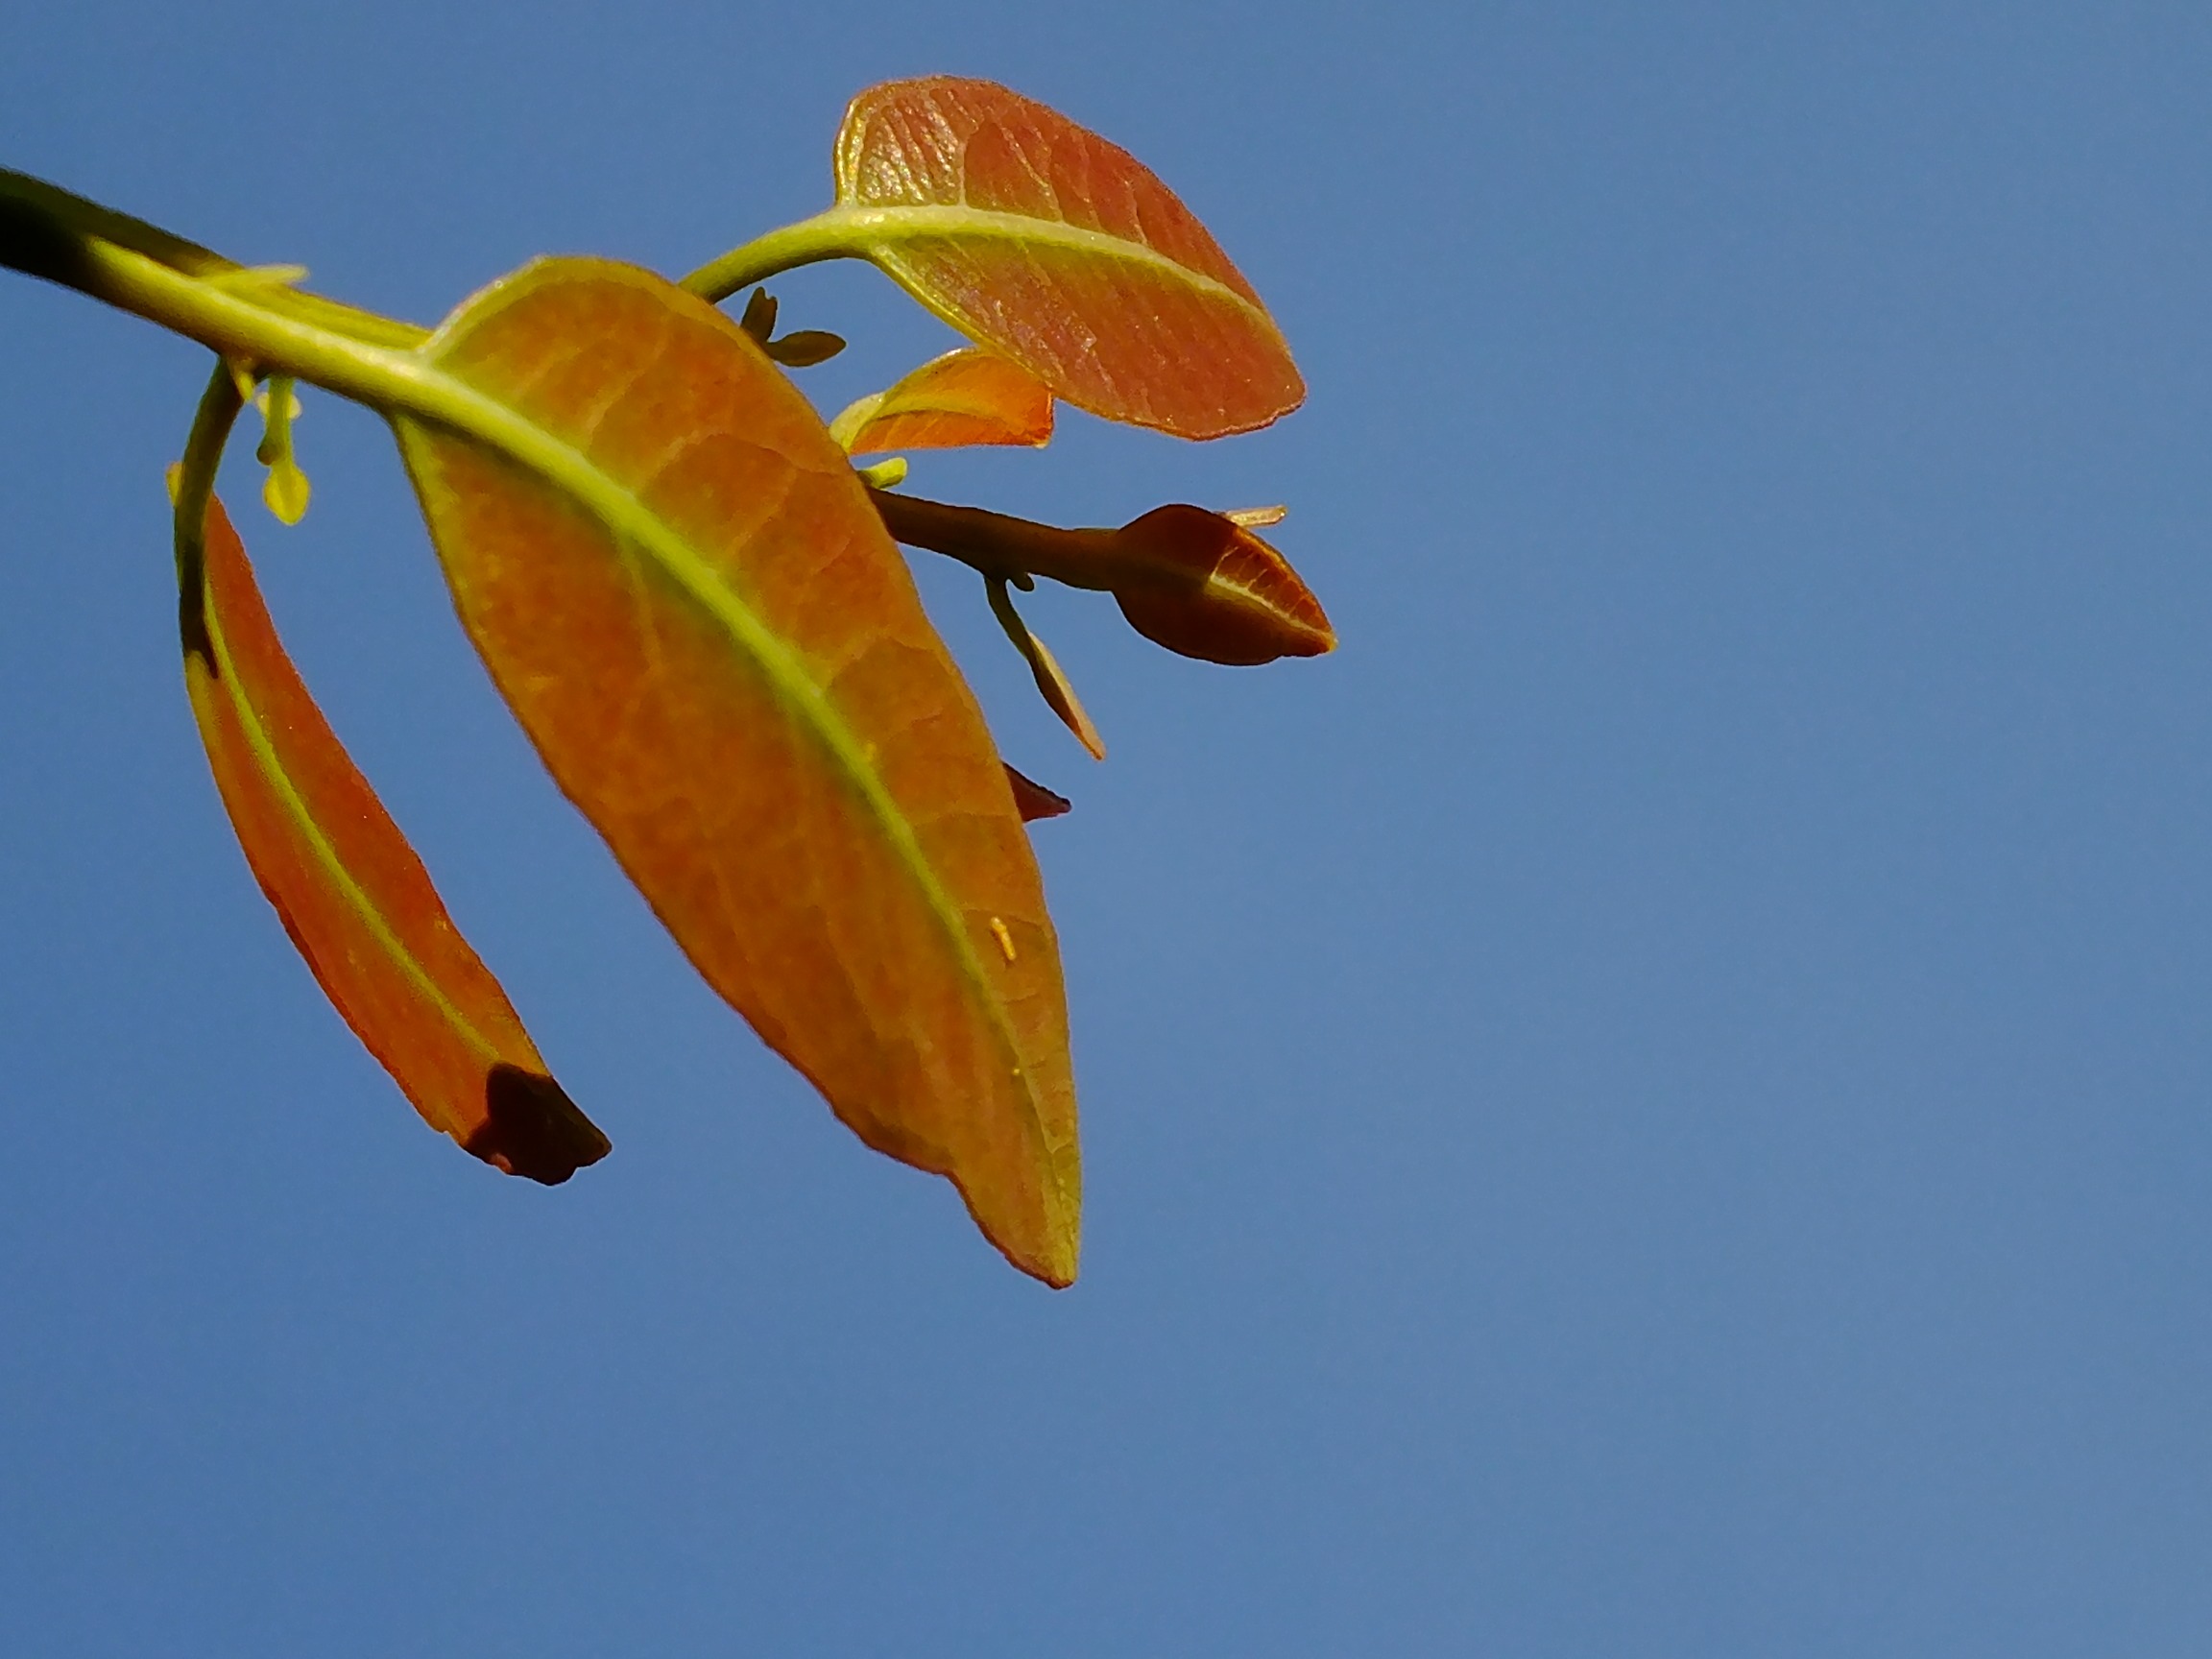
nature, plant, sky, leaf, flower, aircraft, green, vehicle, yellow, sprout, leaves, outbreak, macro photography, first leaves, atmosphere of earth, first outbreaks, outbreaks of leaf